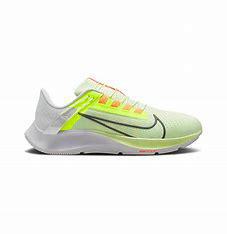
Brand: Nike
Model: Air Zoom Pegasus 38 Flyease